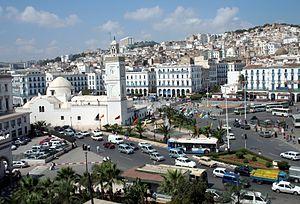
Alger, «
Fatima Zekkal est une militante nationaliste et moudjahida durant la guerre d'indépendance algérienne.
La casbah d'Alger, communément appelée la Casbah, correspond à la vieille ville ou médina d'Alger, capitale de l'Algérie, dont elle forme un quartier historique inscrit au patrimoine mondial de l'humanité de l'Unesco depuis 1992. Administrativement, elle est située dans la commune de Casbah, au sein de la wilaya d'Alger.
Casbah est une commune algérienne de la wilaya d'Alger. Elle doit son nom à la Casbah d'Alger qui est parmi les quartiers historiques d’Alger notamment avec Belcourt comprenant aujourd’hui la vieille ville inscrite au patrimoine de l'Unesco.